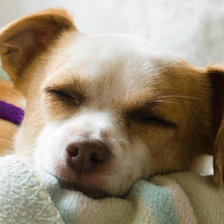
Label: animals